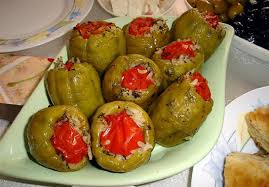
Yemek: biber_dolmasi